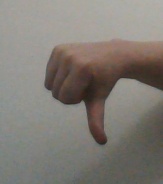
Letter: waw